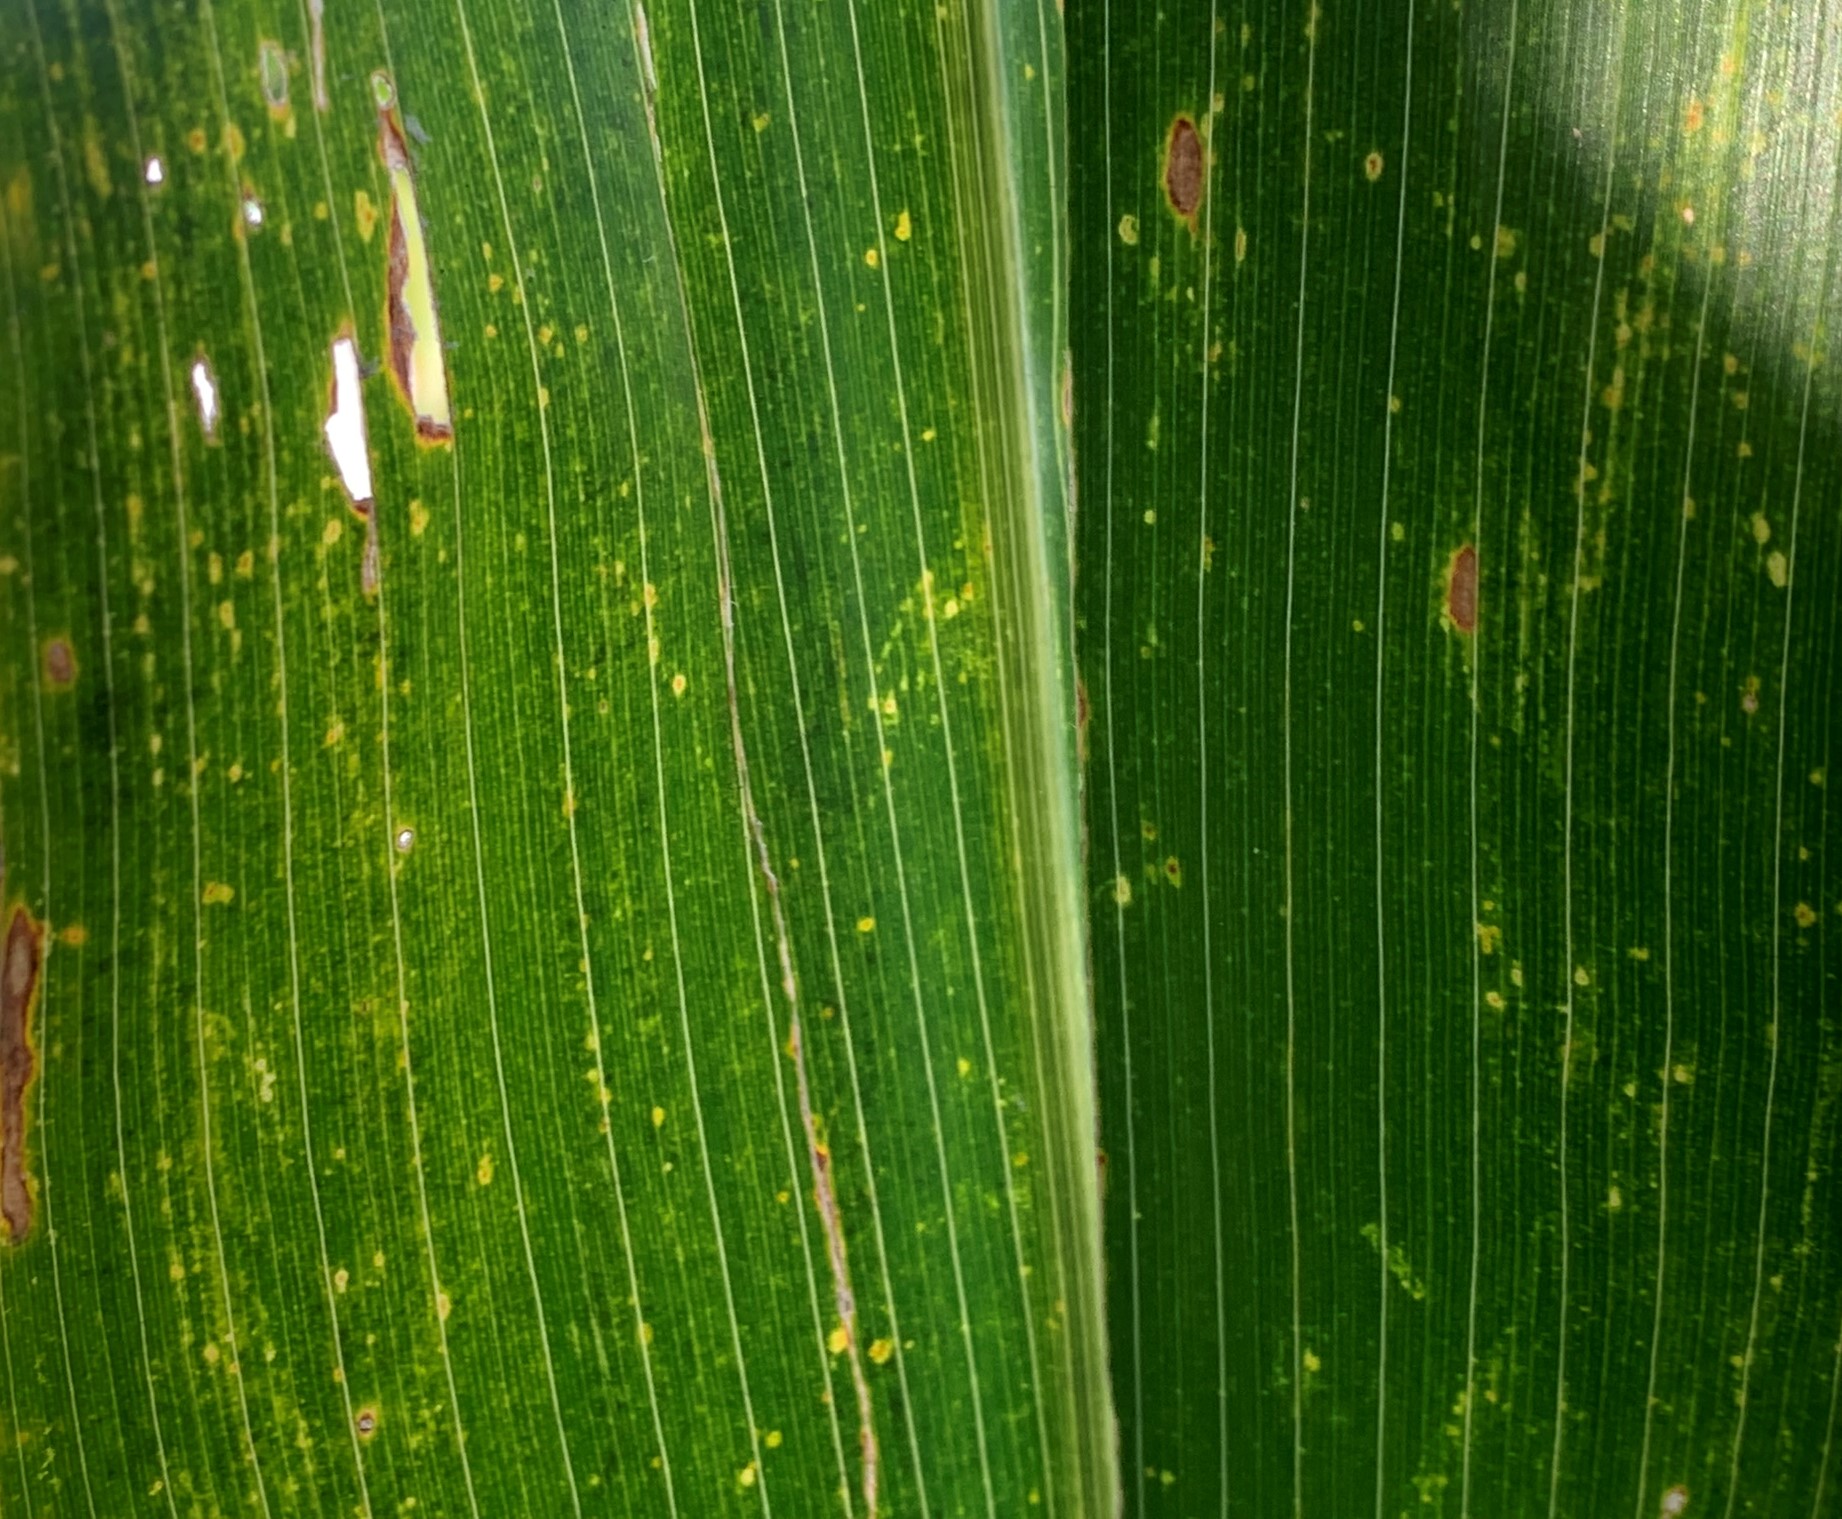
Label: MLN